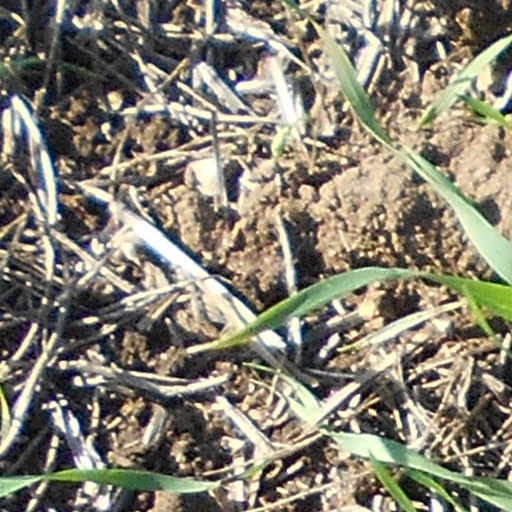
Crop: wheat